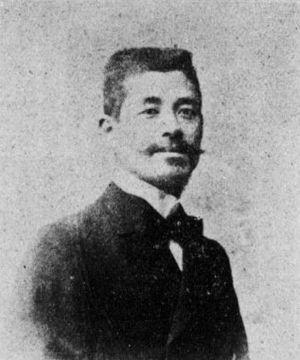
Kume Keiichirō est un peintre japonais qui introduit des techniques picturales européennes au Japon.